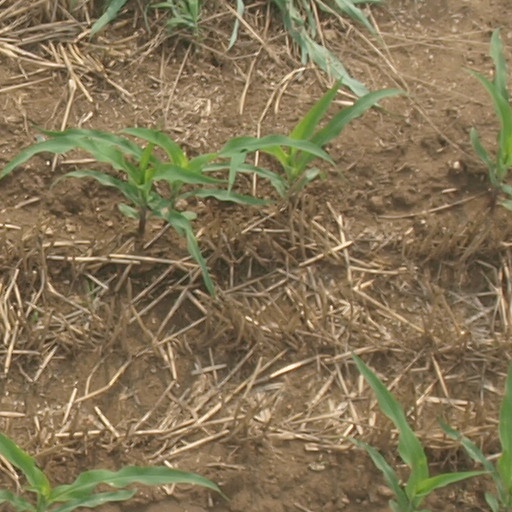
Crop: maize; corn